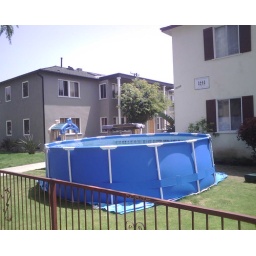
view from sidewalk in front of next door bldg